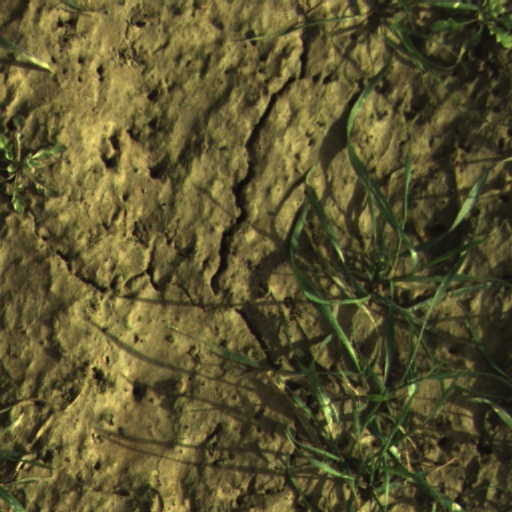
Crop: wheat